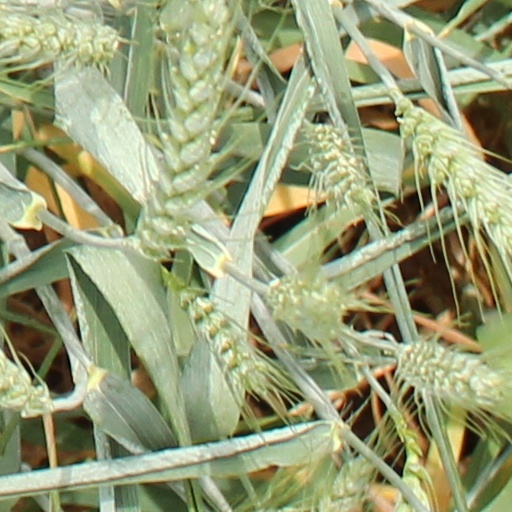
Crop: wheat